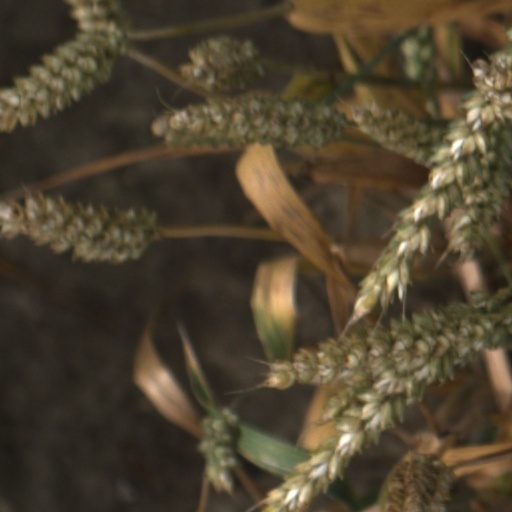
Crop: wheat